Cairo Skywatch Tower

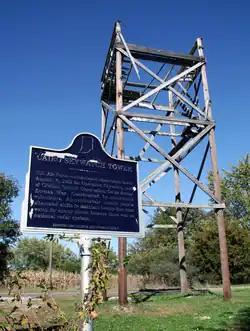
Cairo Skywatch Tower, October 2008

Cairo Skywatch Tower, also known as Delta Lima 3 Green Ground Observation Tower, is a historic watchtower located in Tippecanoe Township, Tippecanoe County, Indiana. It was built in 1952, and is a 40-foot tall wooden structure. It once had a glass-enclosed office. It was the first officially commissioned rural skywatch tower by the United States Air Force's Civilian Ground Observation Corps under the Operation Skywatch program. In 1959, after the dissolution of the Civilian Ground Observation Corps, the watchtower was also abandoned.